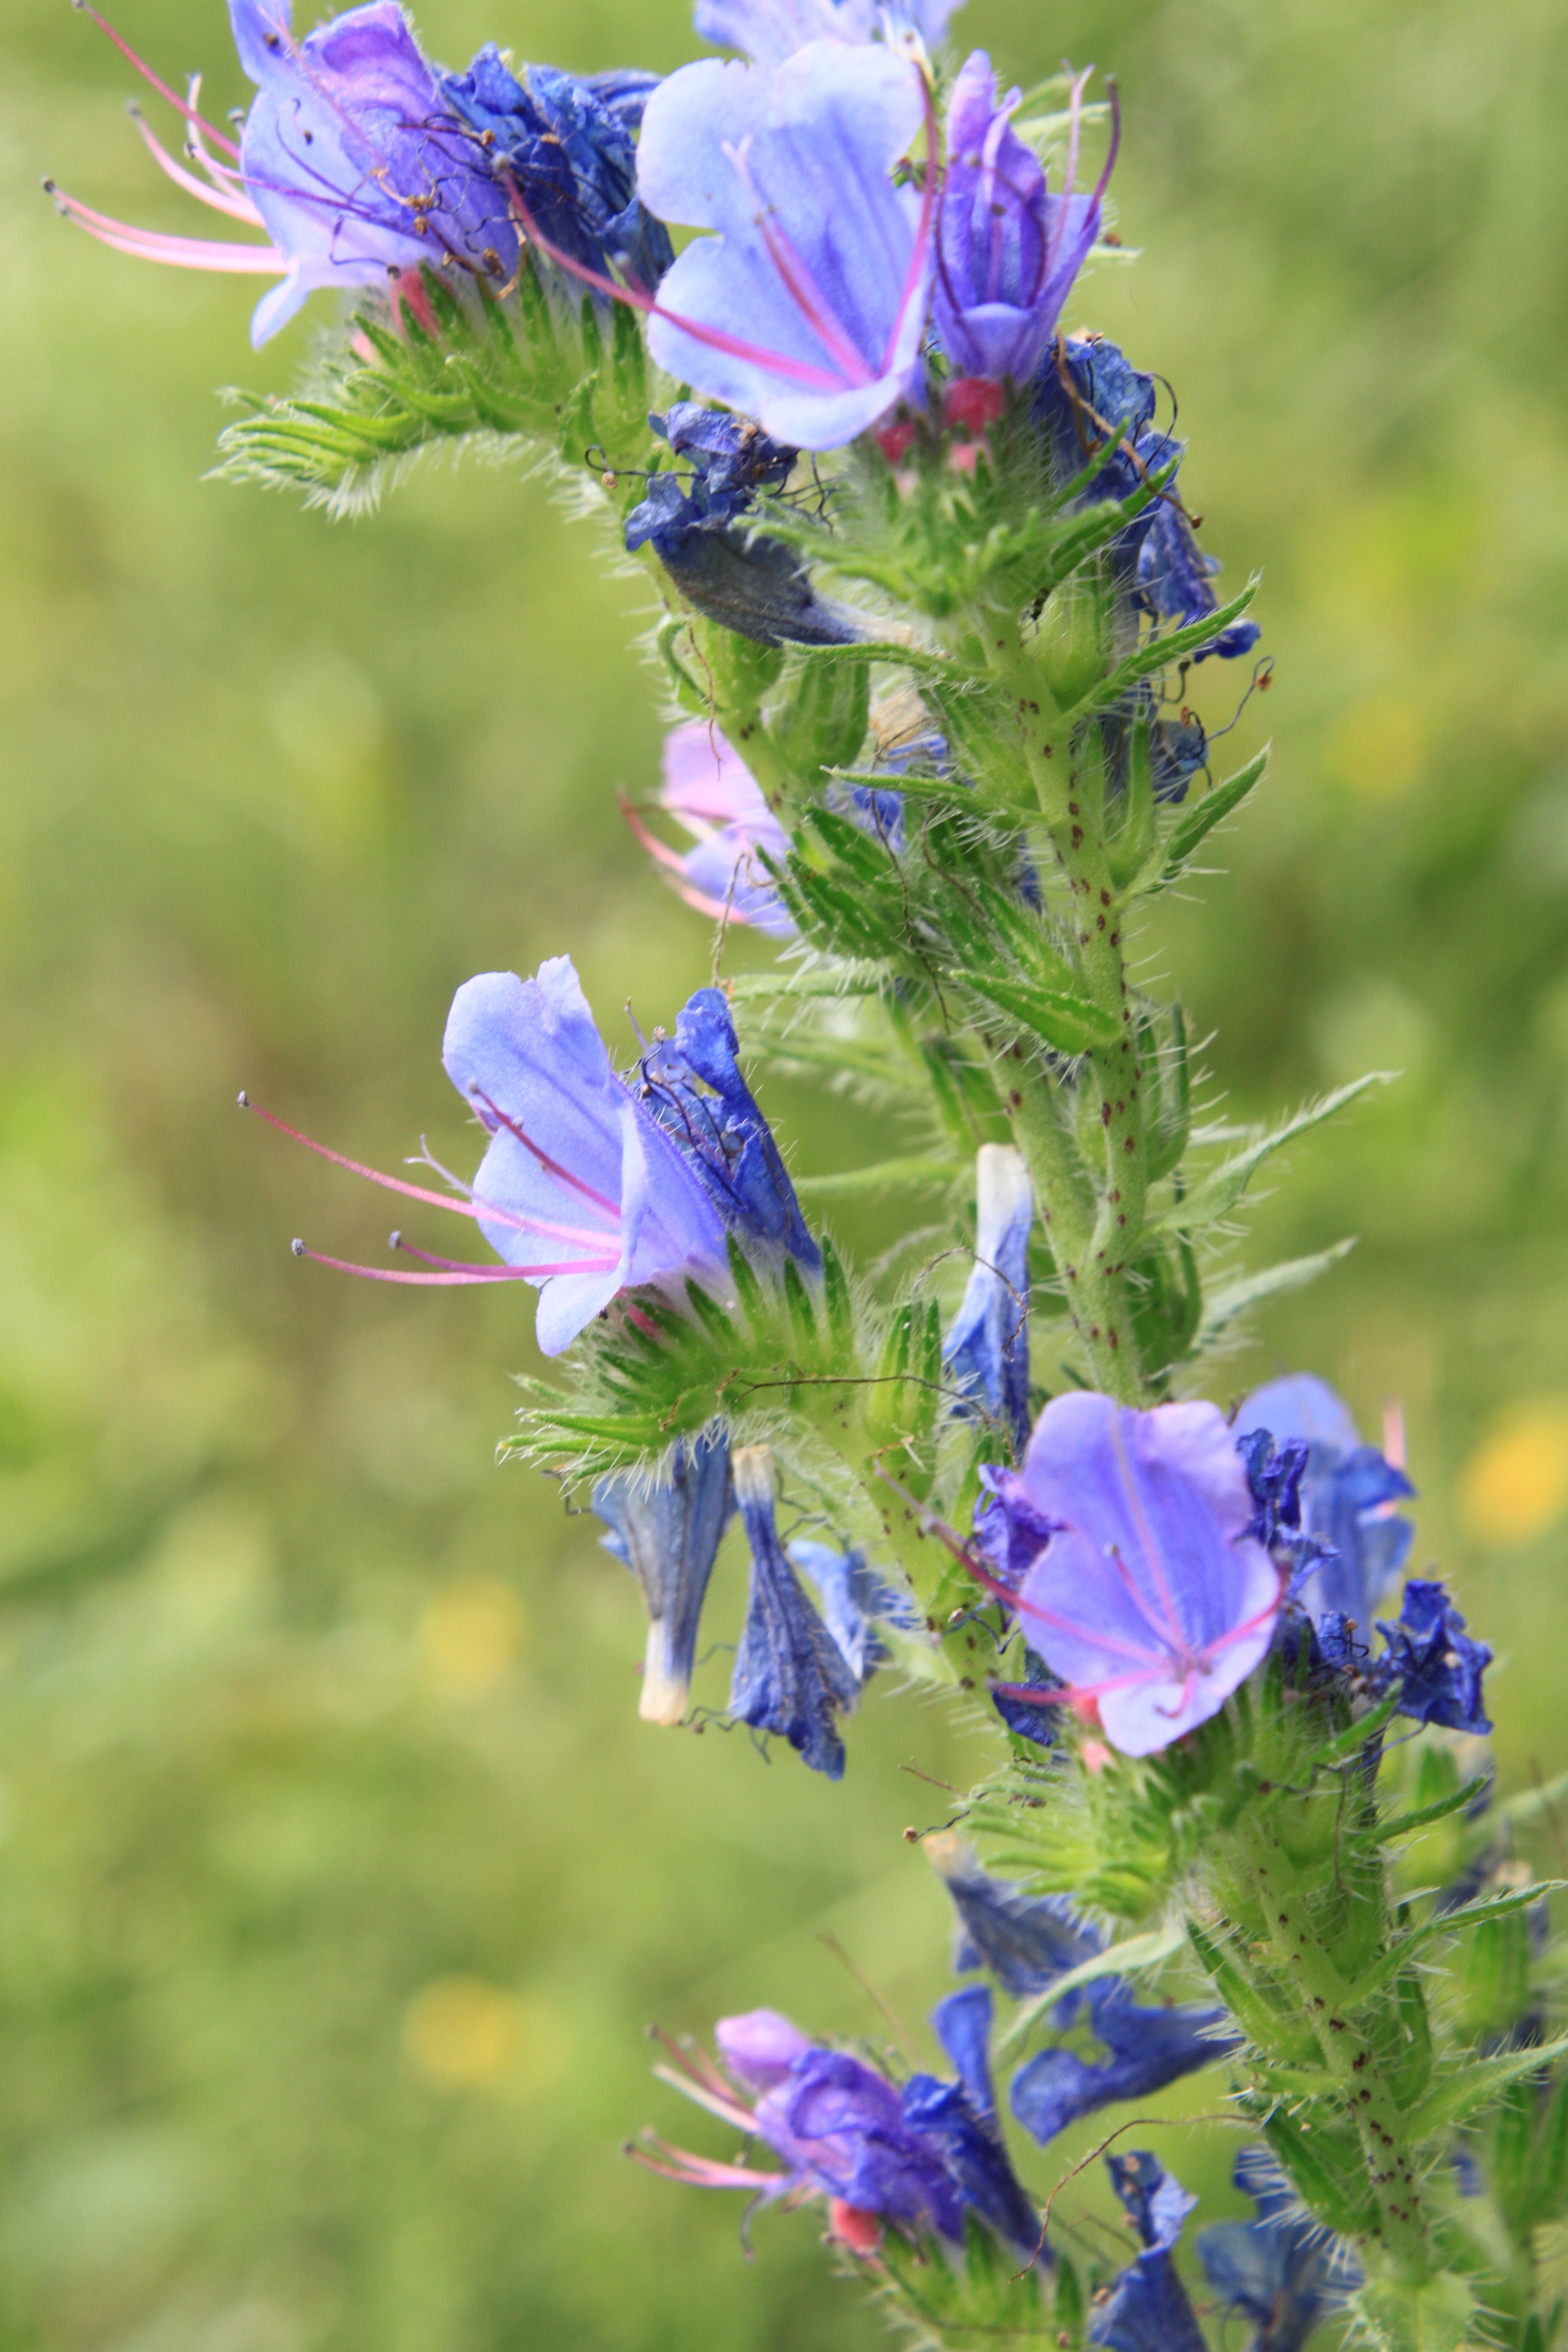
plant, meadow, flower, herb, blue, flora, plants, wildflower, flowers, echium, herbs, vipers, bellflower, flowering plant, delphinium, bellflower family, harebell, annual plant, blueweed, land plant, bugloss